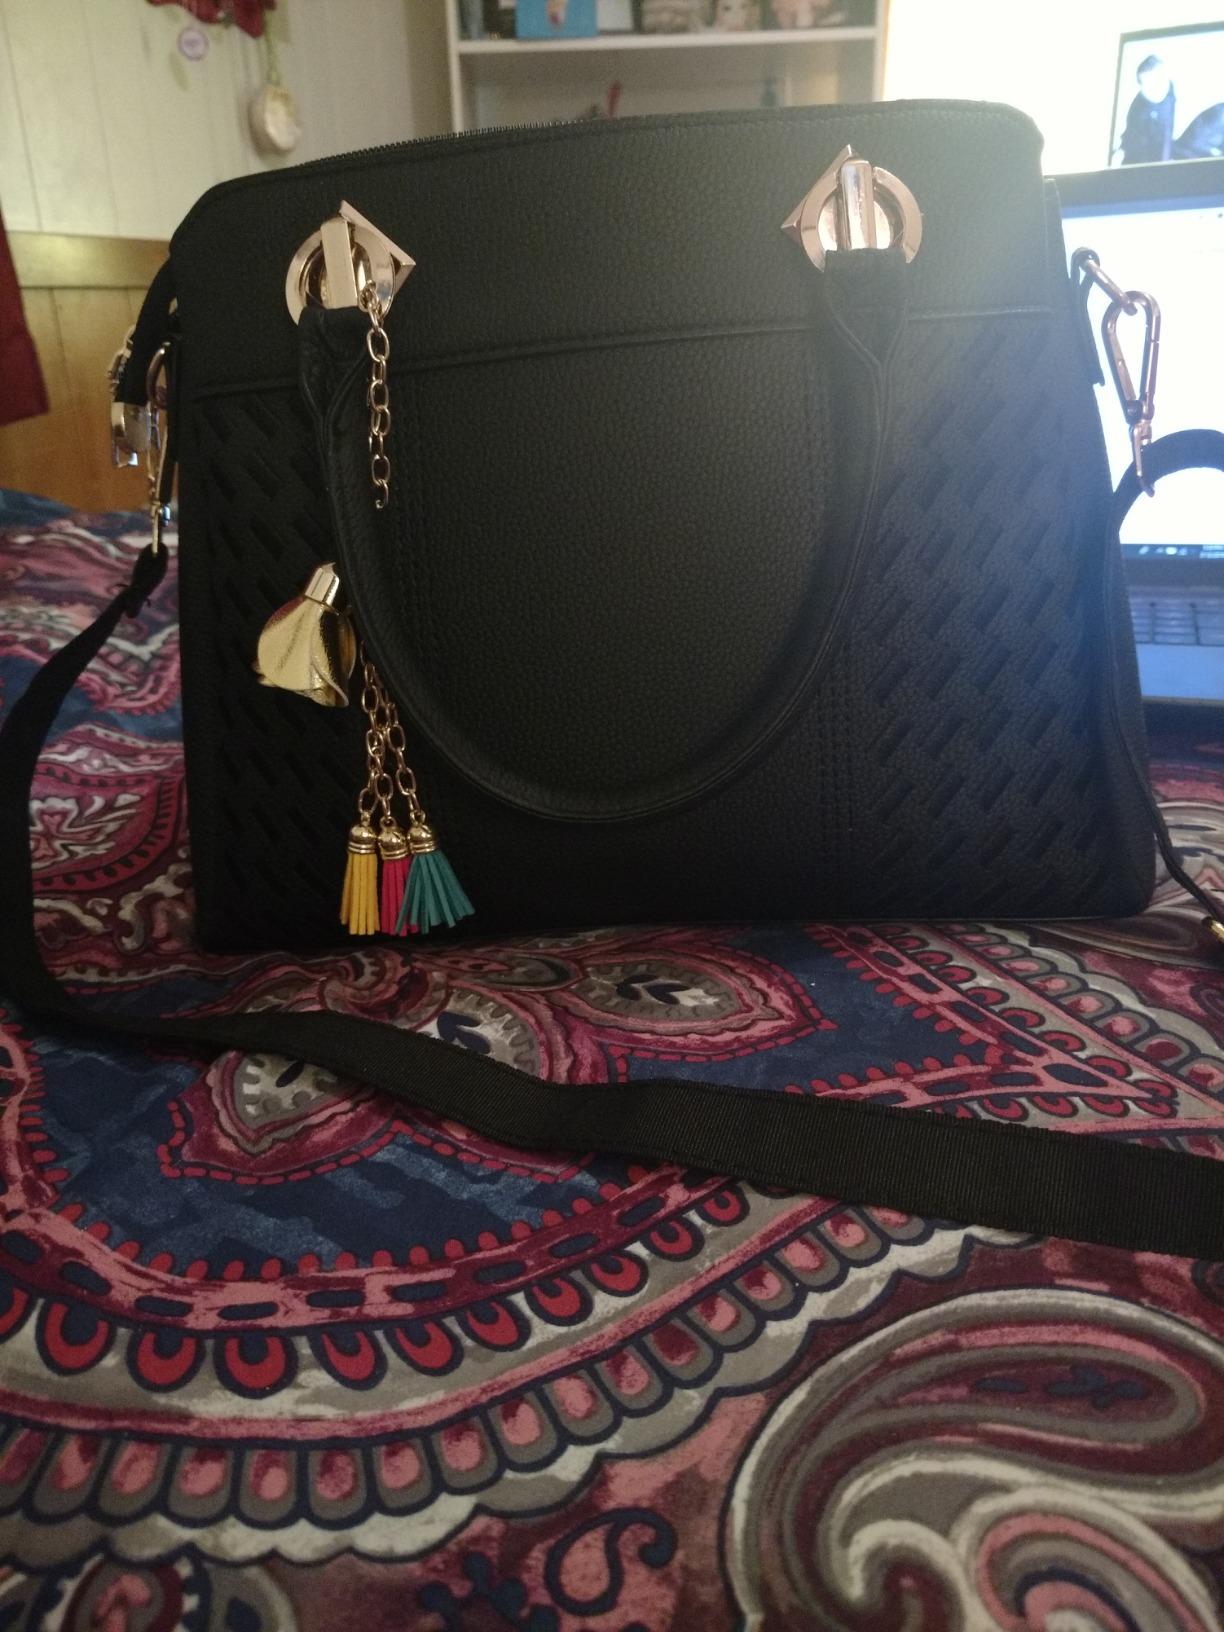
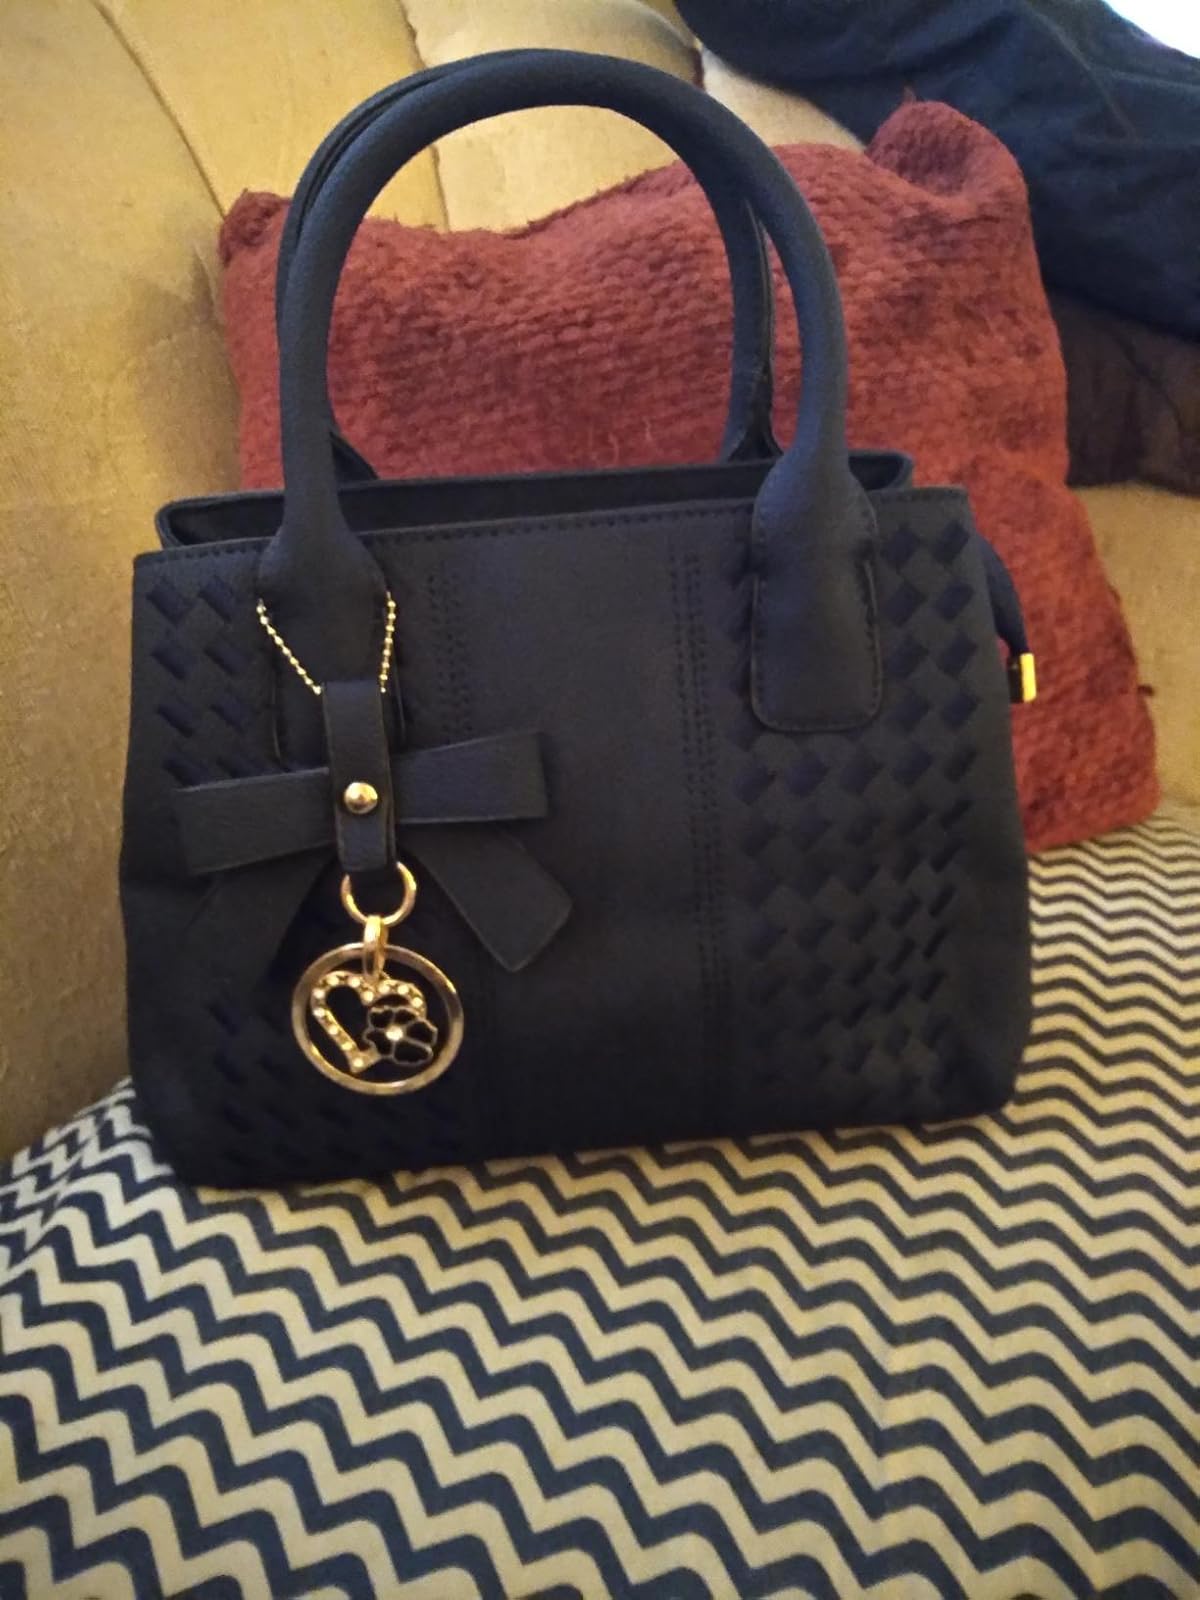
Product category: accessories_handbag
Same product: no